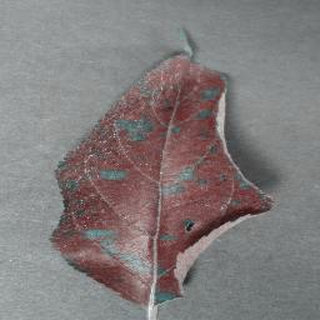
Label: apple_cedar_apple_rust